Afghanistan Ring Road

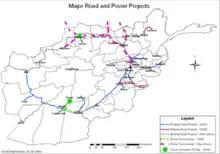
Map of Afghanistan's Ring Road and major projects supported by the USA as of March 2006

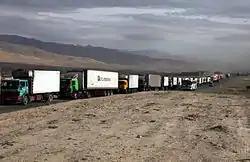
Kabul–Kandahar Highway in Wardak Province in 2010

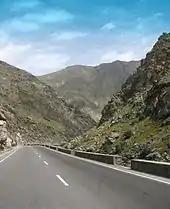
The Kabul–Jalalabad Road

National Highway 01 or NH01, formally called the Ring Road, is a two-lane road network circulating inside Afghanistan, connecting the following major cities (clockwise): Kabul, Maidan Shar, Ghazni, Kandahar, Delaram, Herat, Maymana, Sheberghan, Mazar-i-Sharif, Puli Khumri and back to Kabul. It has extensions that connect Jalalabad, Bamyan, Khost, Lashkargah, Zaranj (Route 606), Farah, Islam Qala, Torghundi, and Kunduz. It is part of AH1, the longest route of the Asian Highway Network. National Highway 01 consists of four major sections, NH0101 to NH0104, linking the major economic centers.